Miltonia

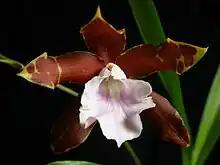
Miltonia candida This is the only species with a labellum that embraces the column in a way that reminds one of the "Cattleya" species.

"Miltonia" species range starts on the area of Missiones in the northeast of Argentina and east of Paraguay and spreads north along the Brazilian mountains of Serra do Mar and its branches up to the State of Pernambuco on Brazilian northeast. They occupy mostly areas between 200 and 1,500 meters of altitude meters, however the majority of the species are more often found about 600 to 900 meters. "Miltonia" species can be found from shady areas inside the forest to areas more exposed to the sun, however never are under full sunlight; usually in ventilated places where they receive plenty humidity during the night and early morning. They are always epiphyte and, because they grow very fast, each pseudobulb originating two new growths every year, they soon form large colonies.